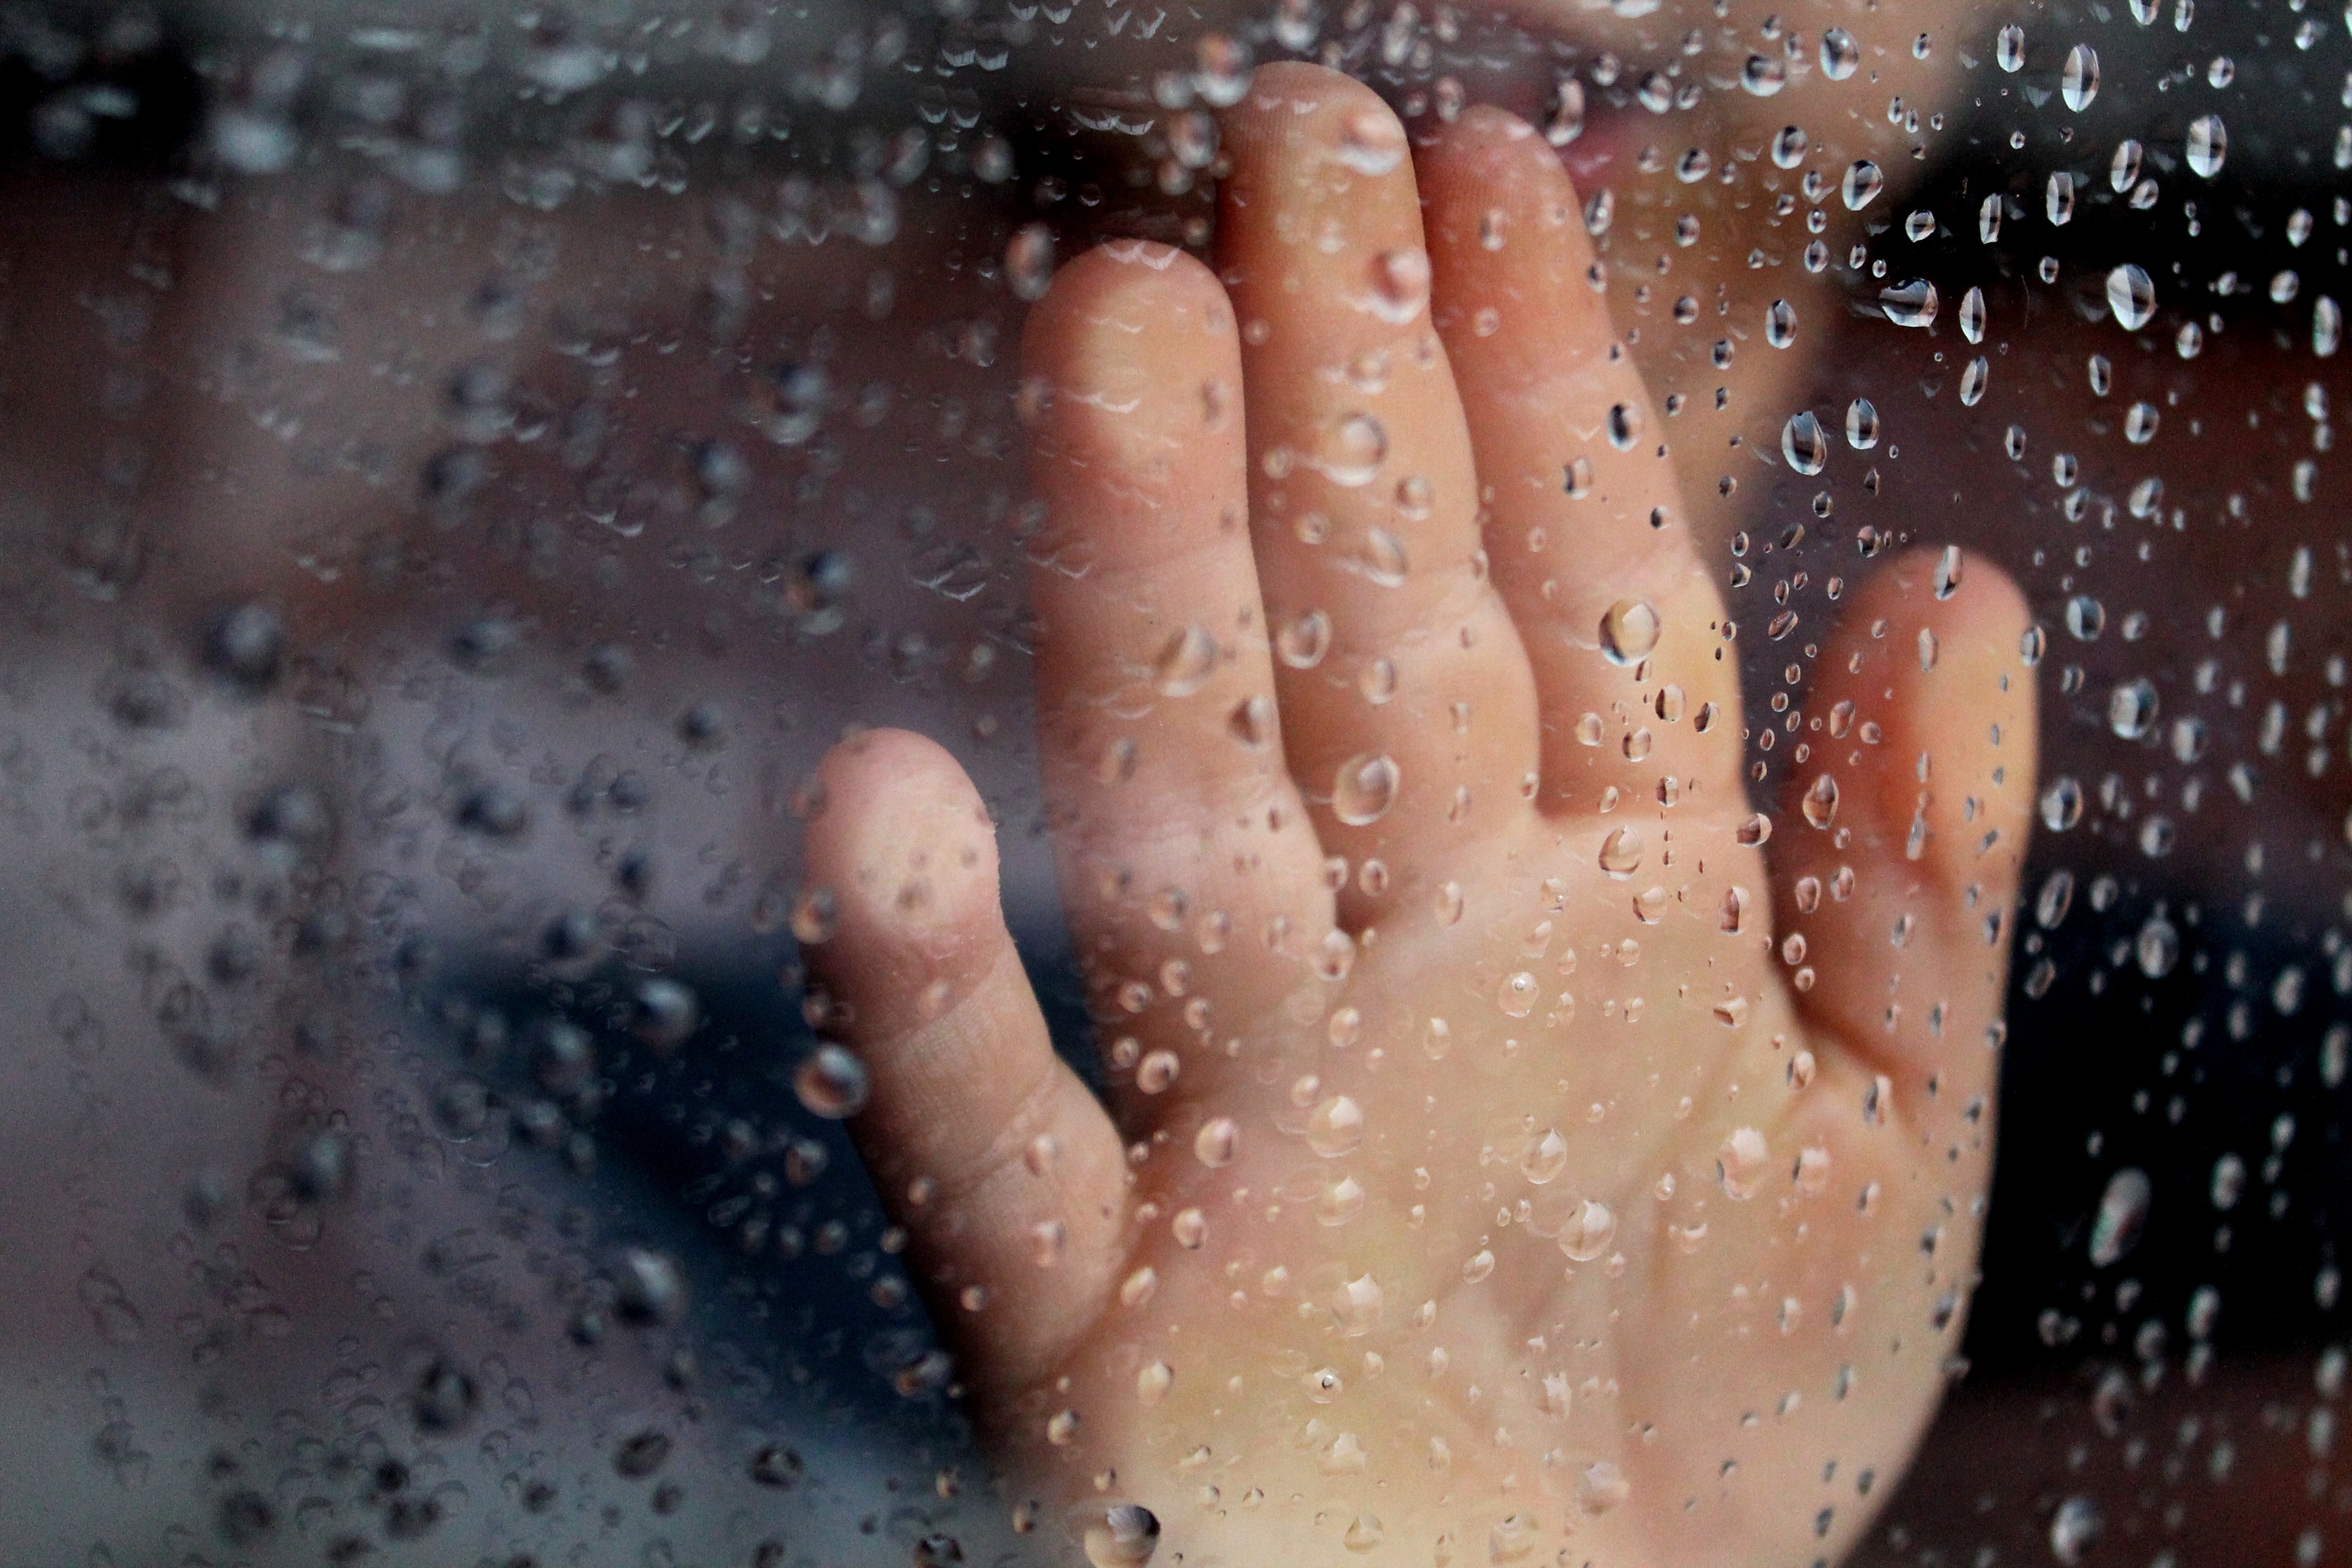
hand, window, glass, wet, leg, finger, shadow, close up, rainy, raindrops, drops, rainy day, rainy window